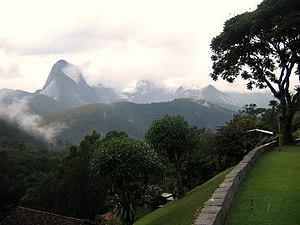
la vallée des rivières Quitandinha et Piabanha Petrópolis, Etat deÉtat de Rio de Janeiro Brésil.
Petrópolis, connue comme la « Cité impériale » du Brésil, est une ville brésilienne du centre de l'État de Rio de Janeiro. Elle se trouve à 68 km de la ville de Rio de Janeiro.